San Francis Ranch

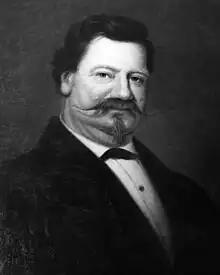
Samuel Addison Bishop in 1870

San Francis Ranch was the ranch of Owens Valley pioneer Samuel A. Bishop and his wife, located on a creek later named for him (Bishop Creek) southwest of modern Bishop, California, also named after him.